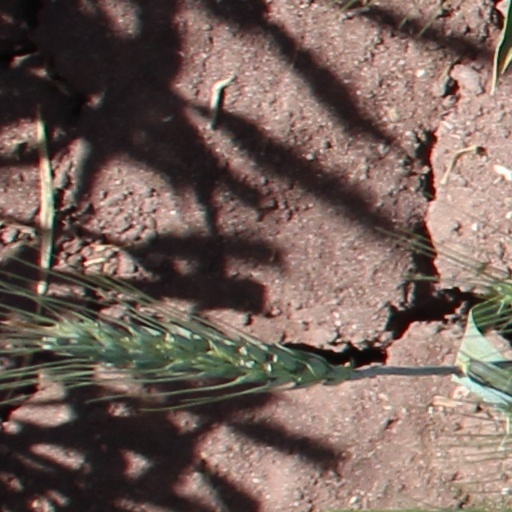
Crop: wheat